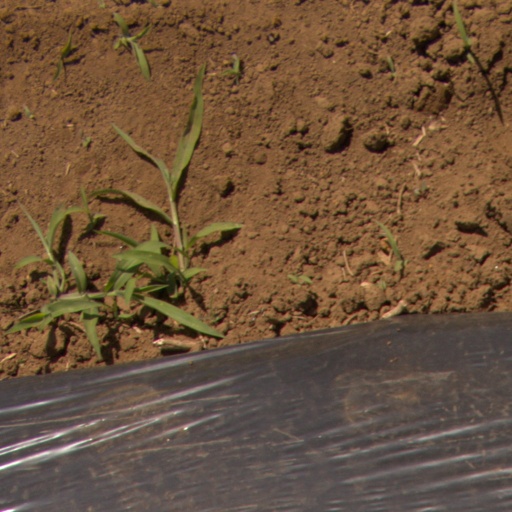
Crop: Jerusalem artichoke